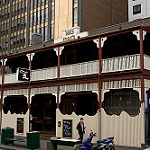
Scene: Outdoor